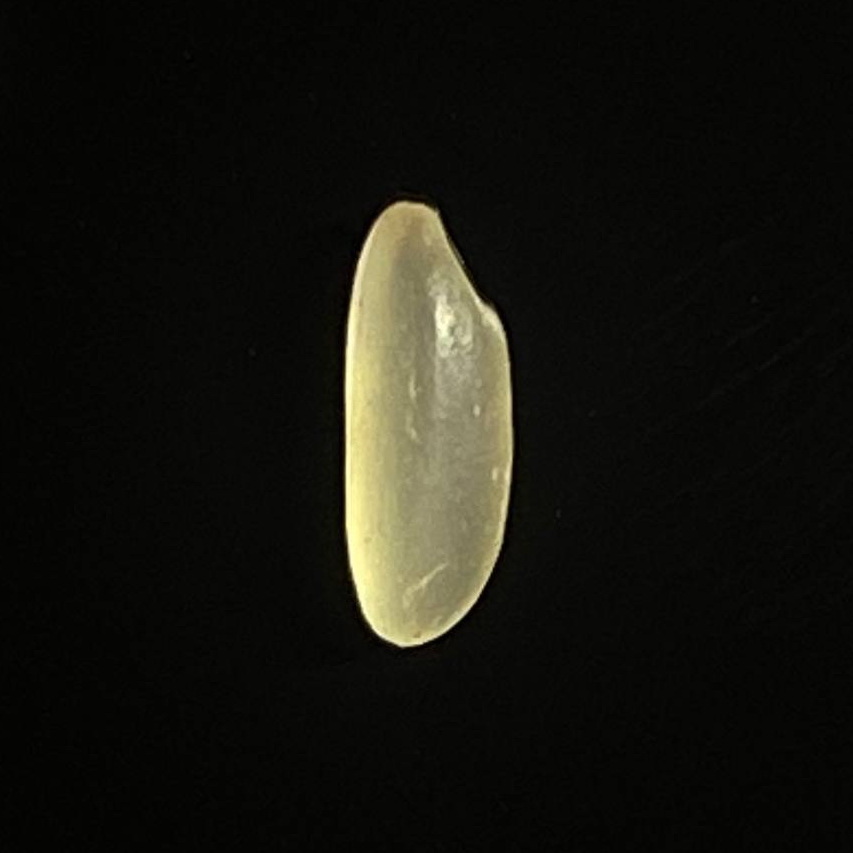
Rice variety: Shorna5